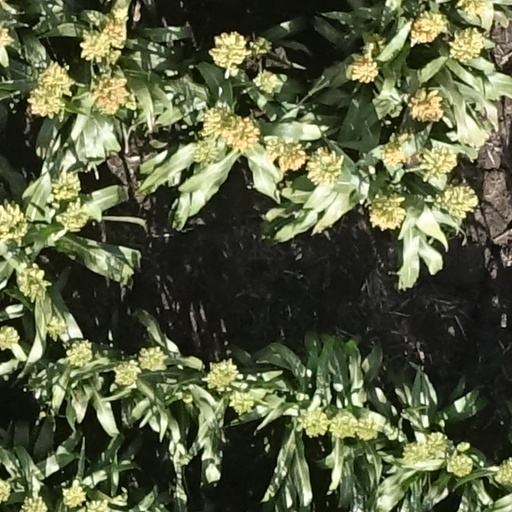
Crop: sorghum